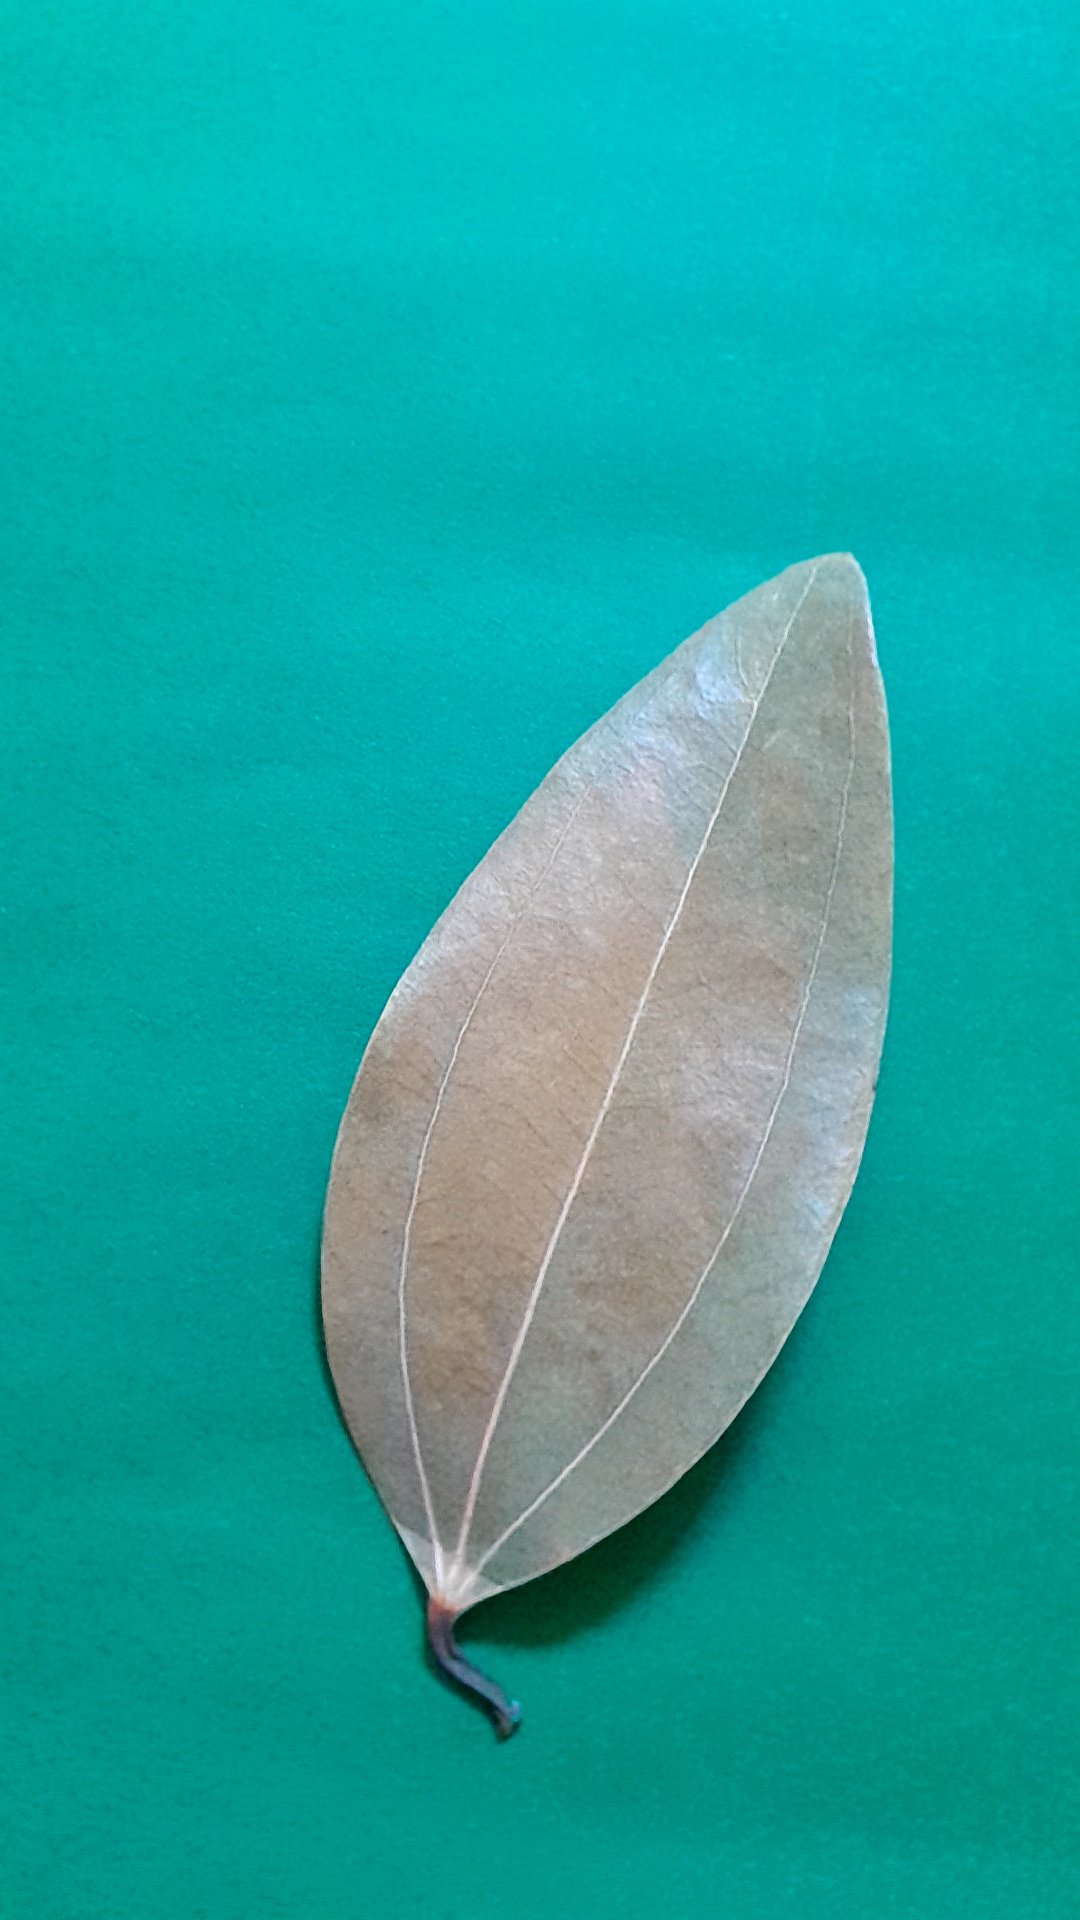
Label: Dry Leaf